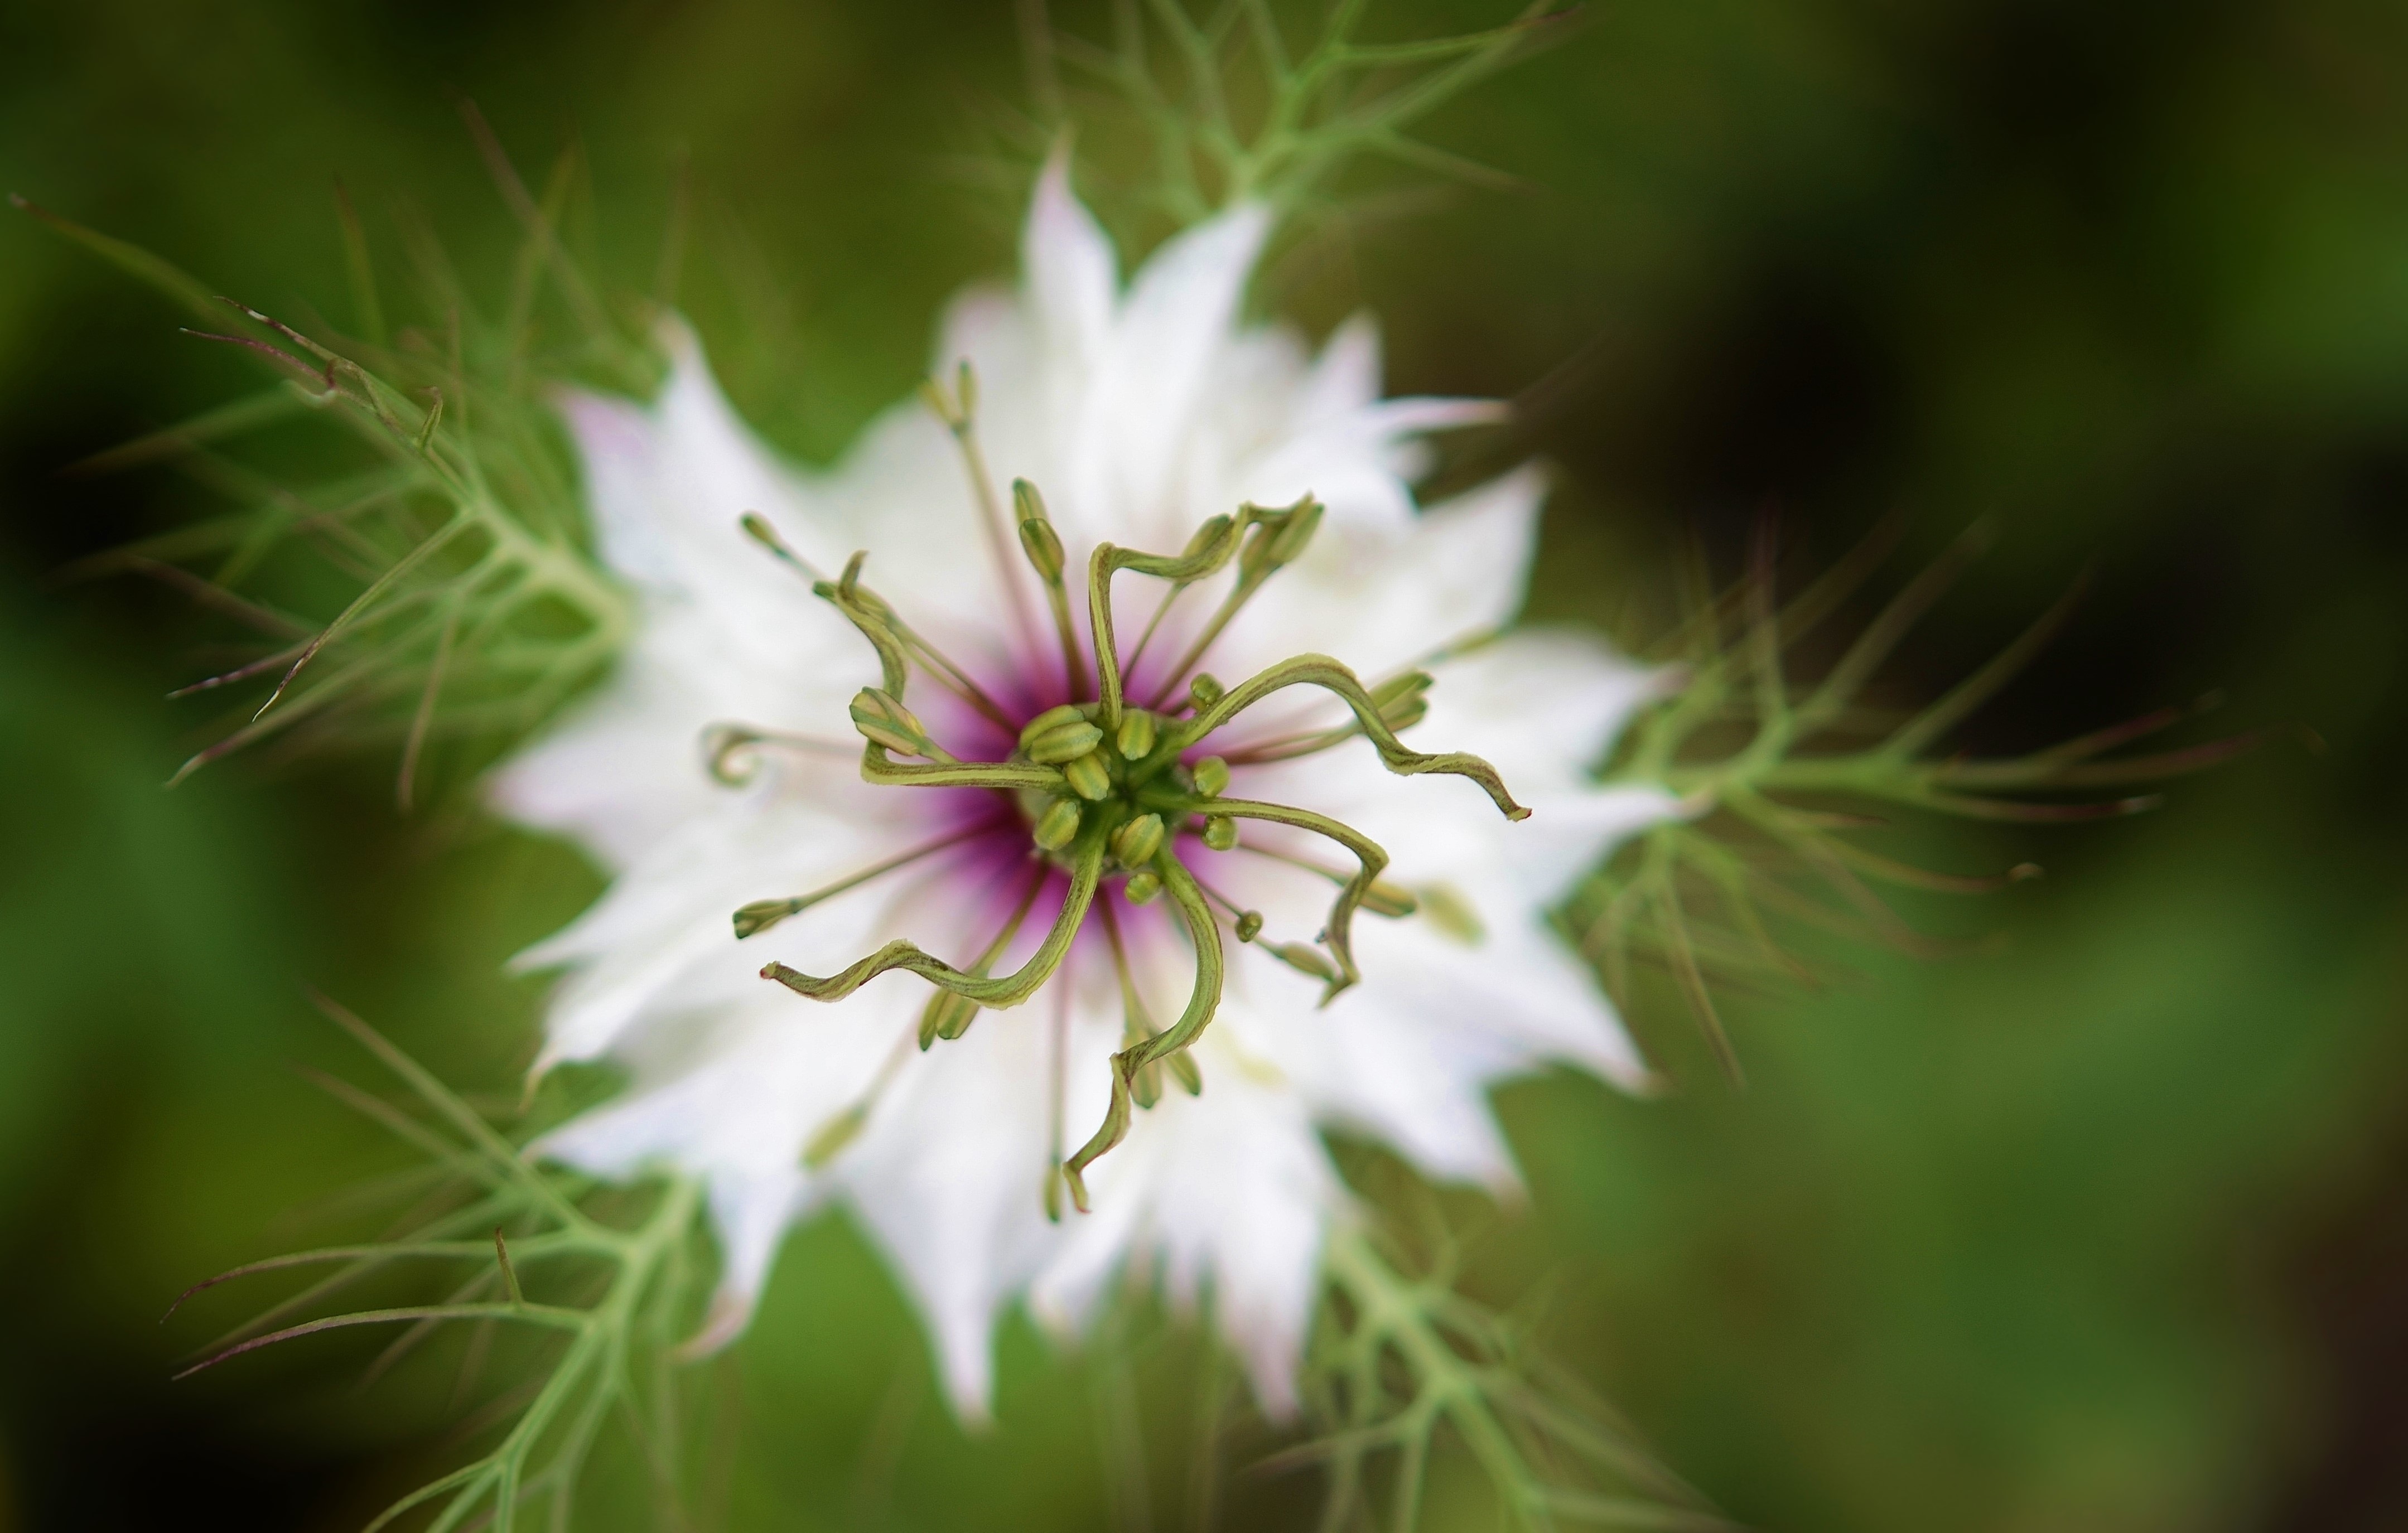
nature, blossom, plant, photography, flower, petal, bloom, summer, floral, spring, green, macro, natural, botany, blooming, garden, flora, wildflower, close up, macro photography, flowering plant, daisy family, plant stem, land plant, thorns spines and prickles